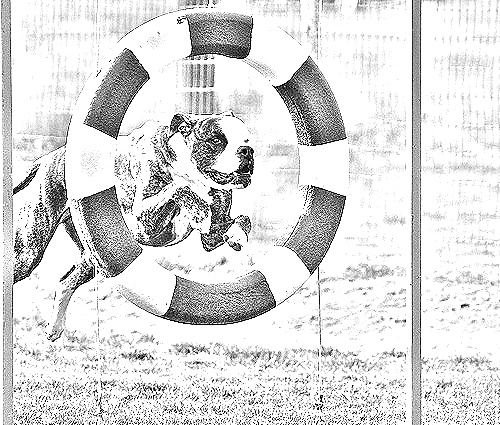
Portrait style: Sketch Portrait